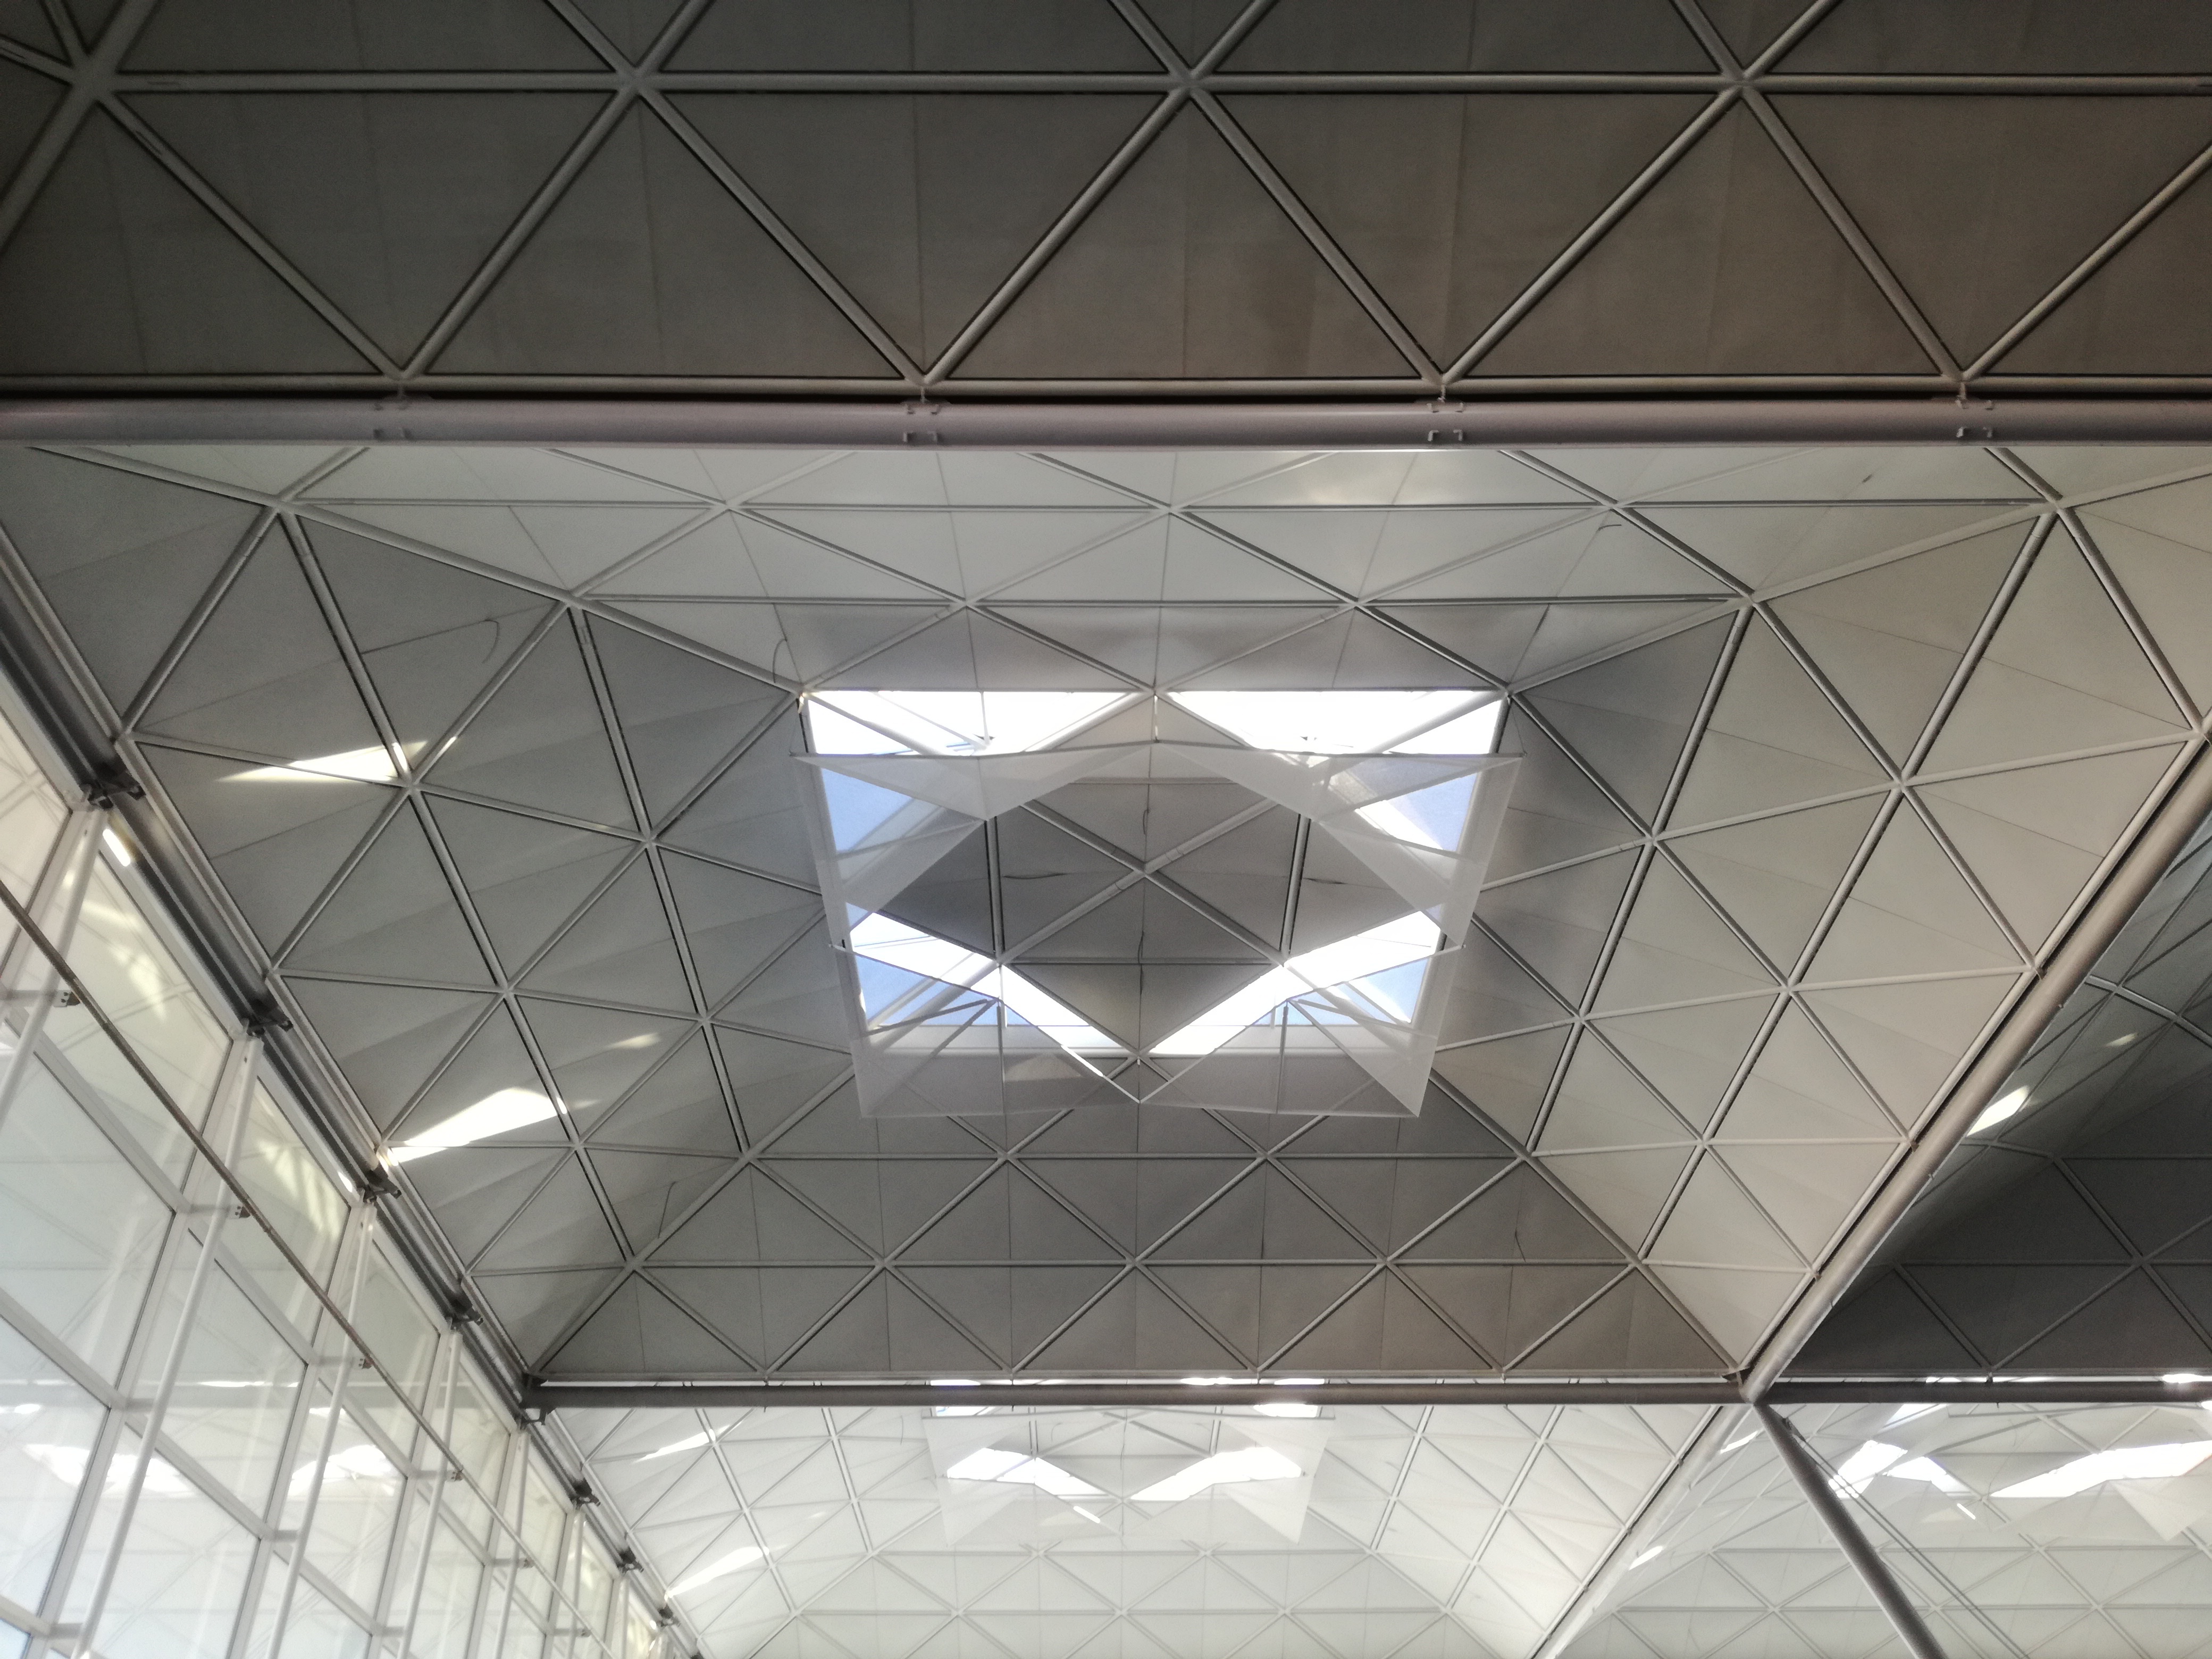
light, architecture, structure, floor, ceiling, line, facade, lighting, circle, design, symmetry, dome, shape, flooring, daylighting